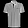
Label: T - shirt / top